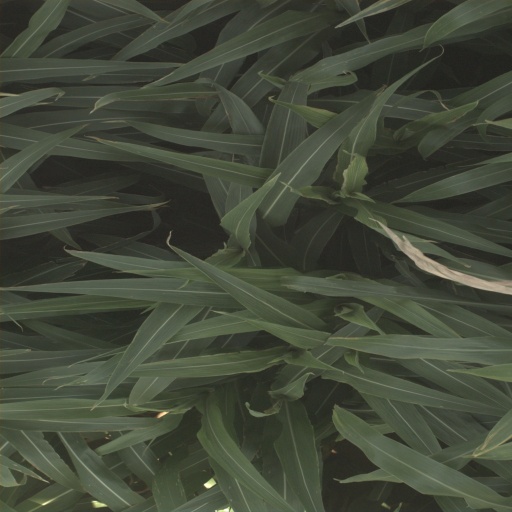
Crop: sorghum